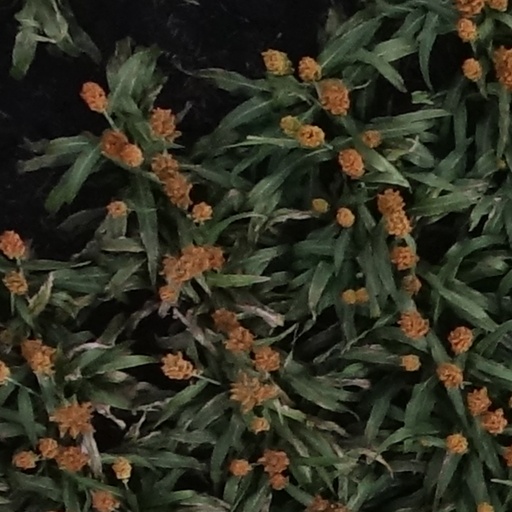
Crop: sorghum